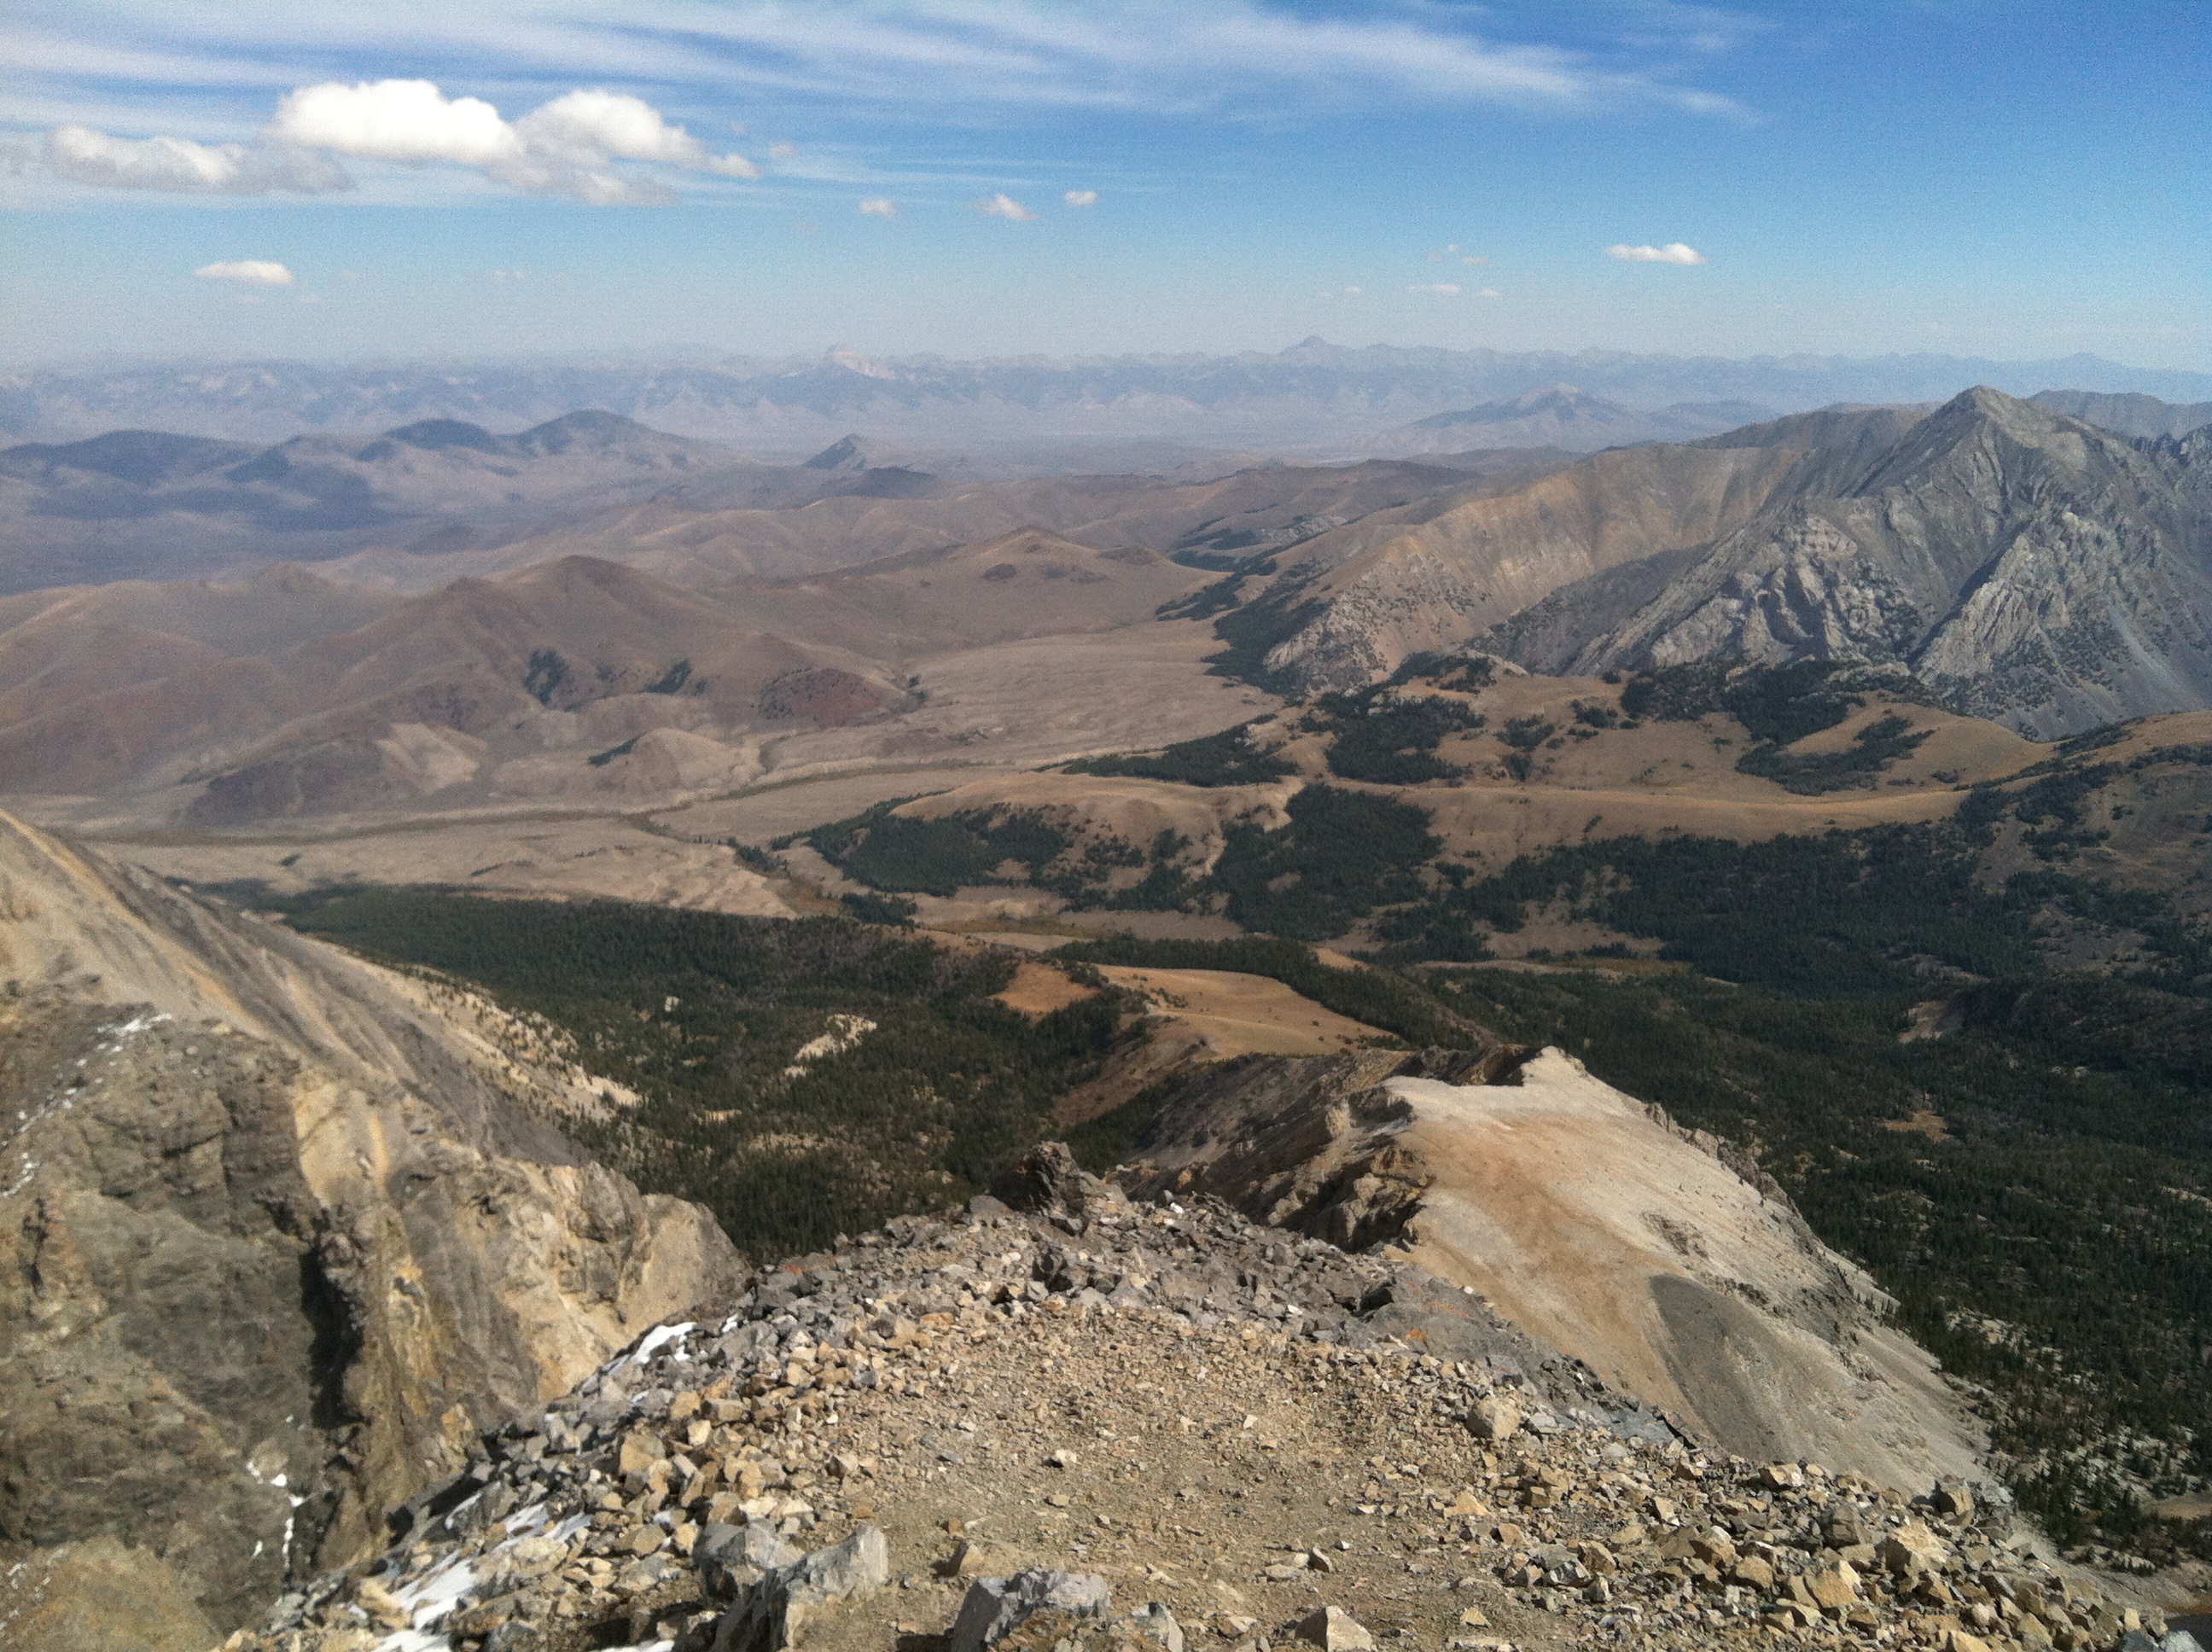
landscape, forest, wilderness, walking, mountain, hiking, hill, adventure, view, valley, mountain range, panorama, panoramic, mountain top, ridge, summit, rocks, stones, geology, mountains, alps, badlands, plateau, fell, idaho, wadi, landform, aerial photography, mountain pass, geographical feature, mountainous landforms